Jordan Rodrigues

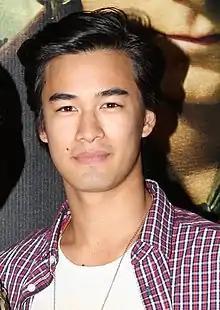
Rodrigues in December 2012

Jordan Rodrigues (born 20 July 1992) is an Australian actor and dancer. He is best known for his role as Trey Emory in the Hulu original series "Light as a Feather". He has starred and appeared in TV series "Dance Academy", "Home and Away", and "The Fosters", and in the core cast of "".